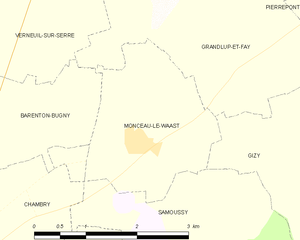
Carte des communes françaises: Monceau-le-Waast